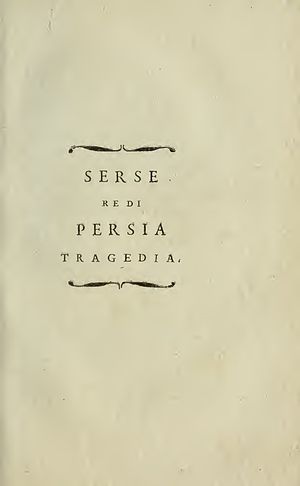
Saverio Bettinelli
Serse re di Persia, 1800
Saverio Bettinelli var en italiensk forfatter.